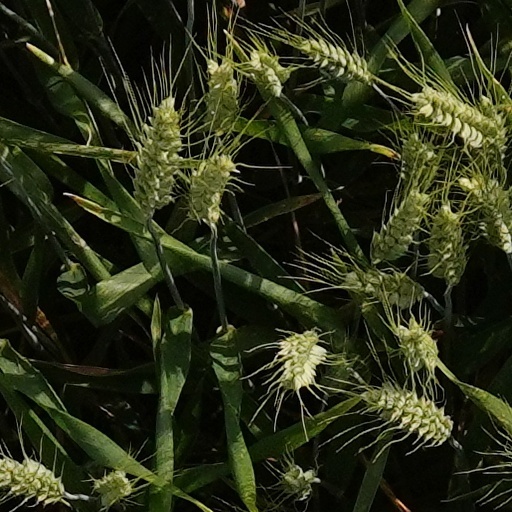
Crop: wheat